Jieh

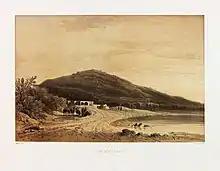
En Neby Yunas, ca 1851, by van de Velde

Jieh is home to many religious groups, mostly Maronite Christians and Shia Muslims with some Melkites, Druze and Sunni Muslims. The Shiite Muslims of this area mainly occupy the high rise section of Nabi Younes (Prophet Jonah) located in the central western and southern parts of the town on the coast. While the northern and central eastern area is occupied by the Christian and Sunni populous in the section of St. George's and Our Lady of the Star's Cathedrals. The rebuilding of Jieh's two churches took effect a few years after the civil war ended during the construction boom. On the left below is Our Lady of the Star, Maronite Catholic Church whose construction finished in 2017, as well as the new St Georges Church featured to the right.